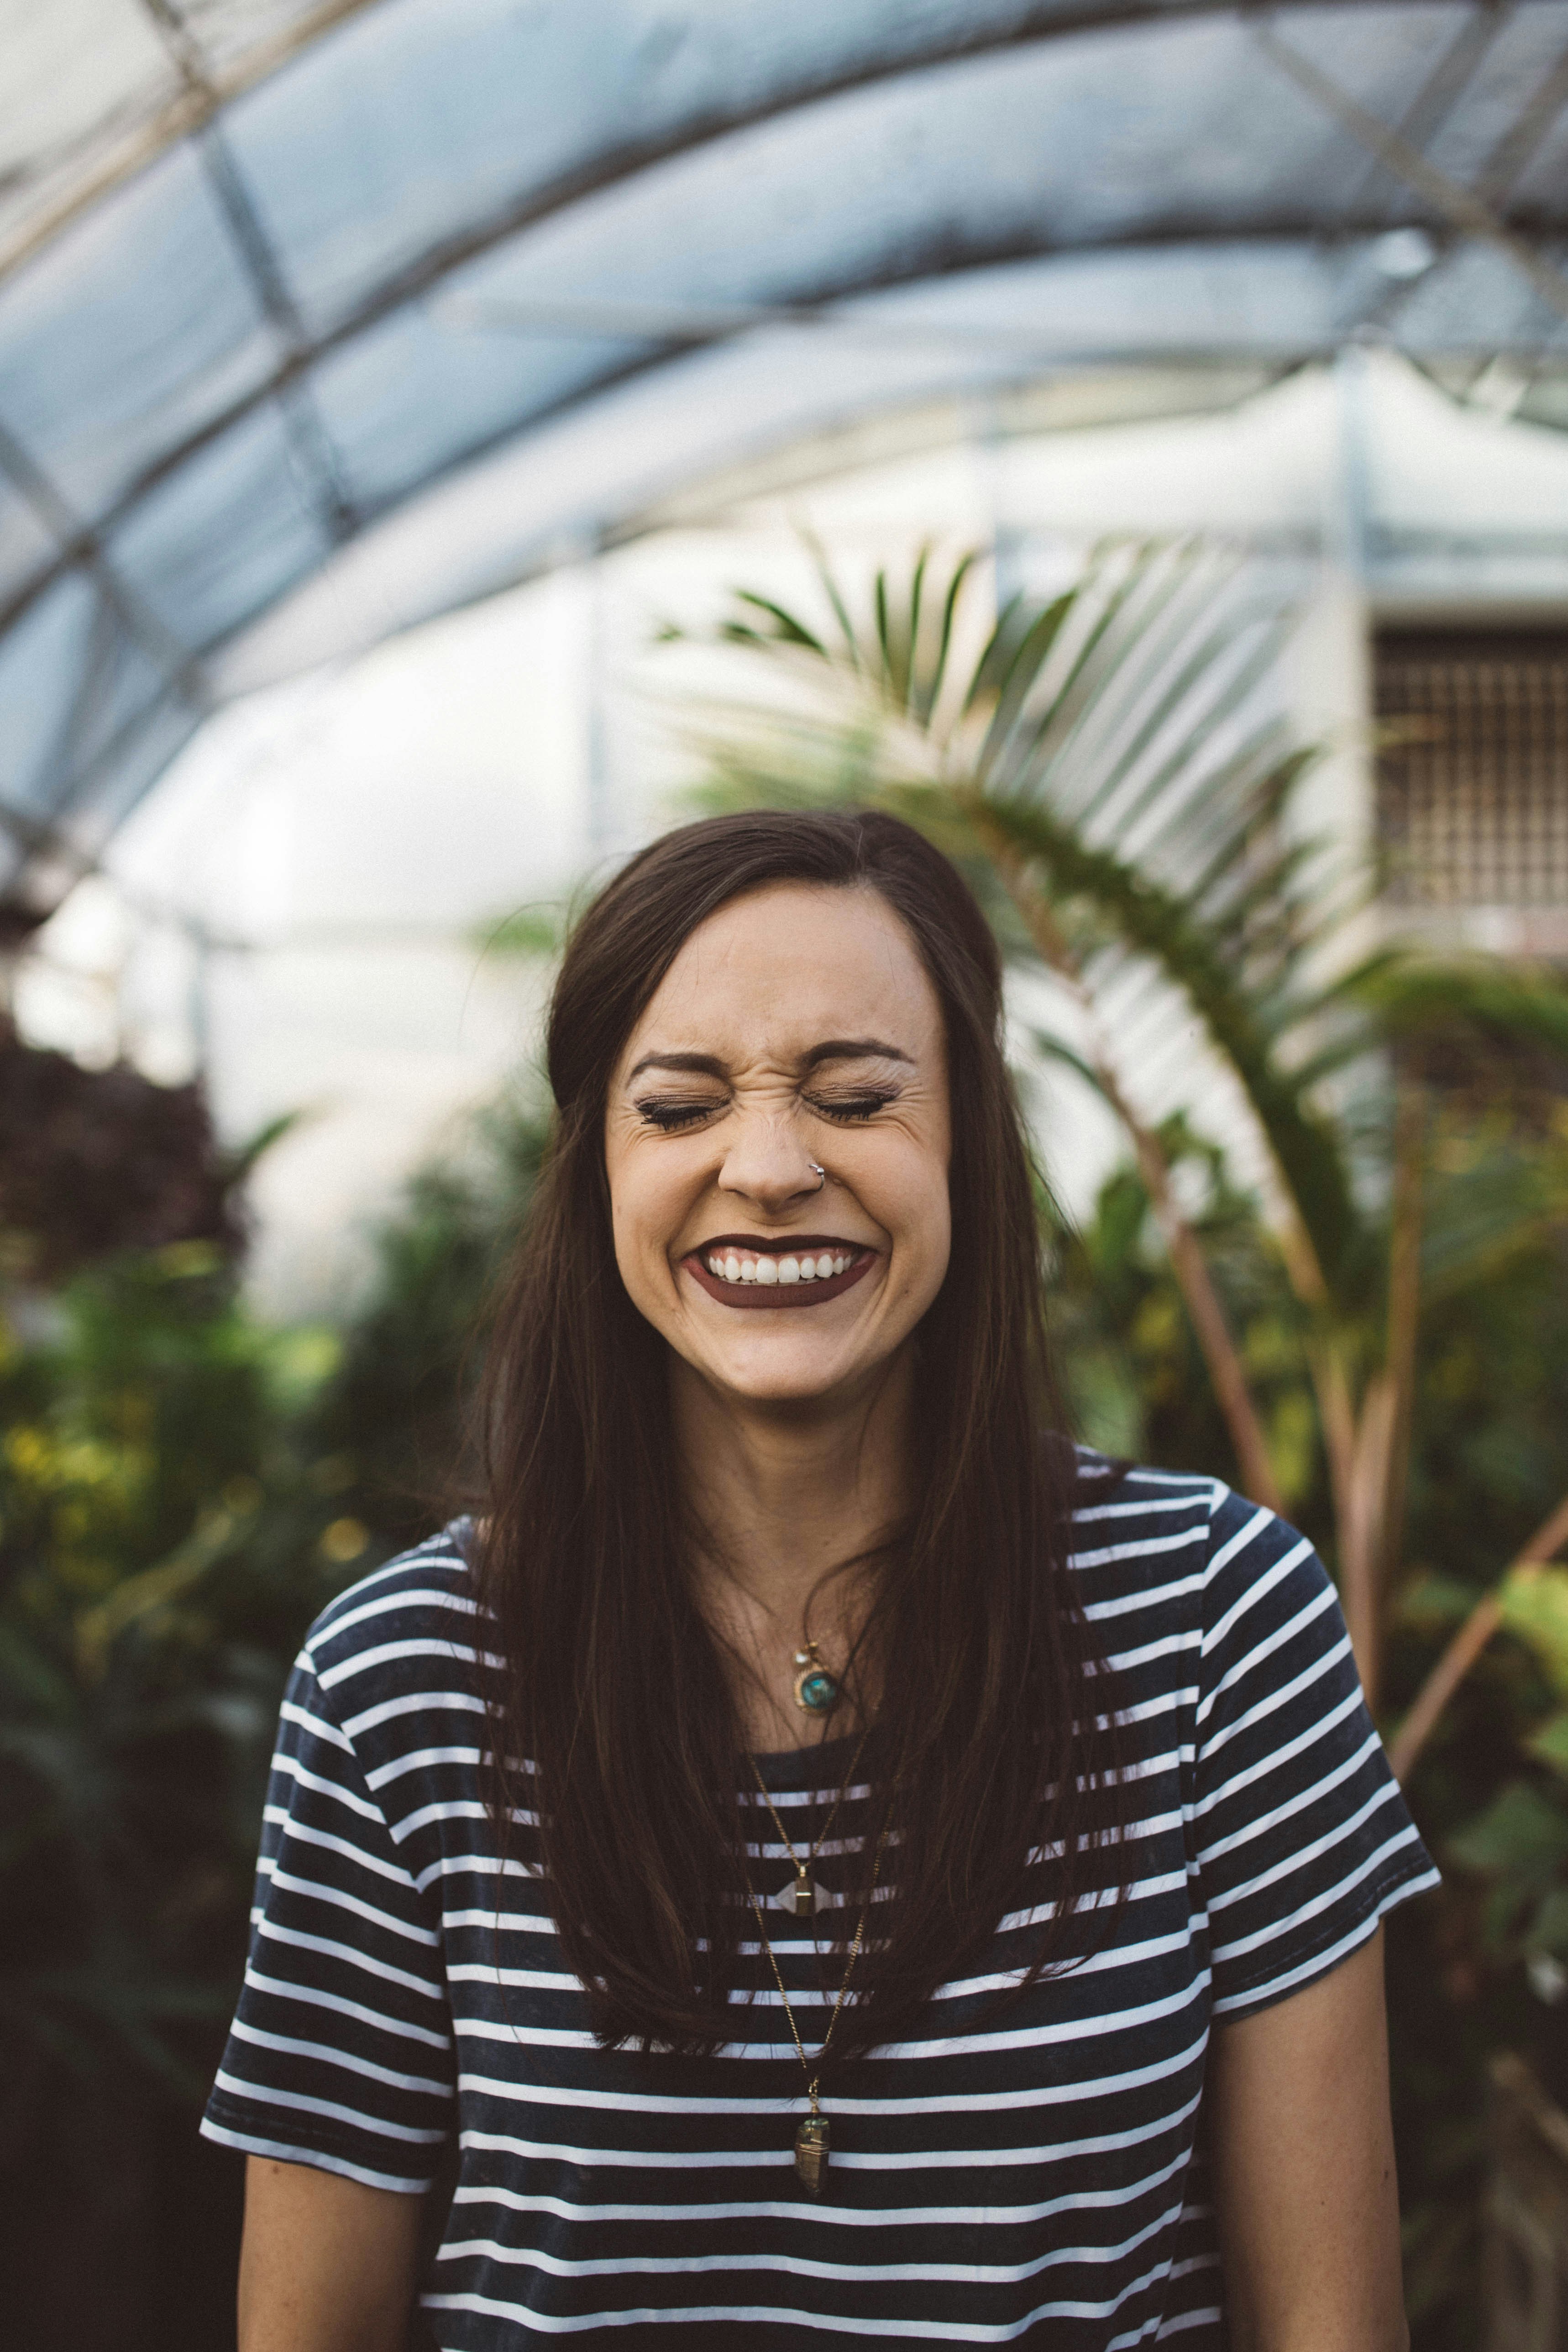
Gender: women